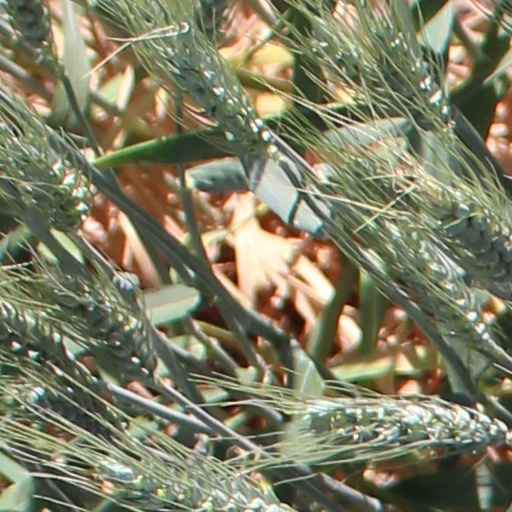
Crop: wheat